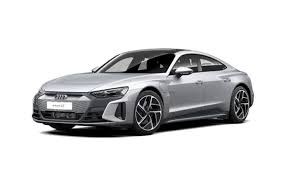
Label: noambulance